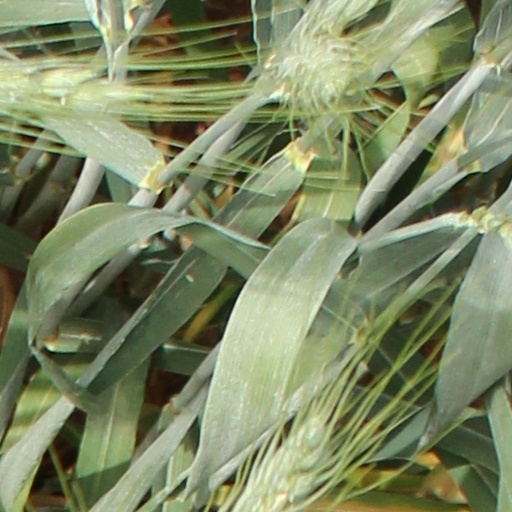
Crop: wheat